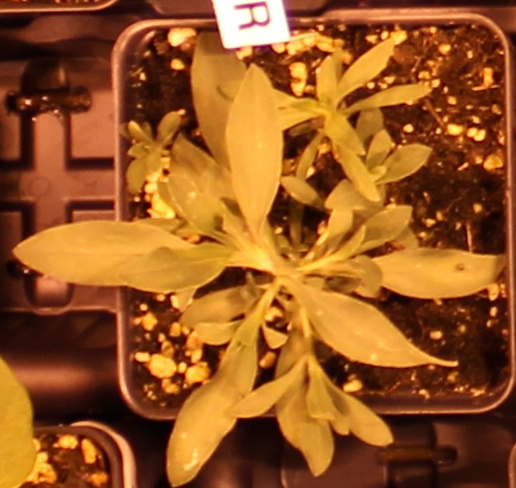
Label: Kochia